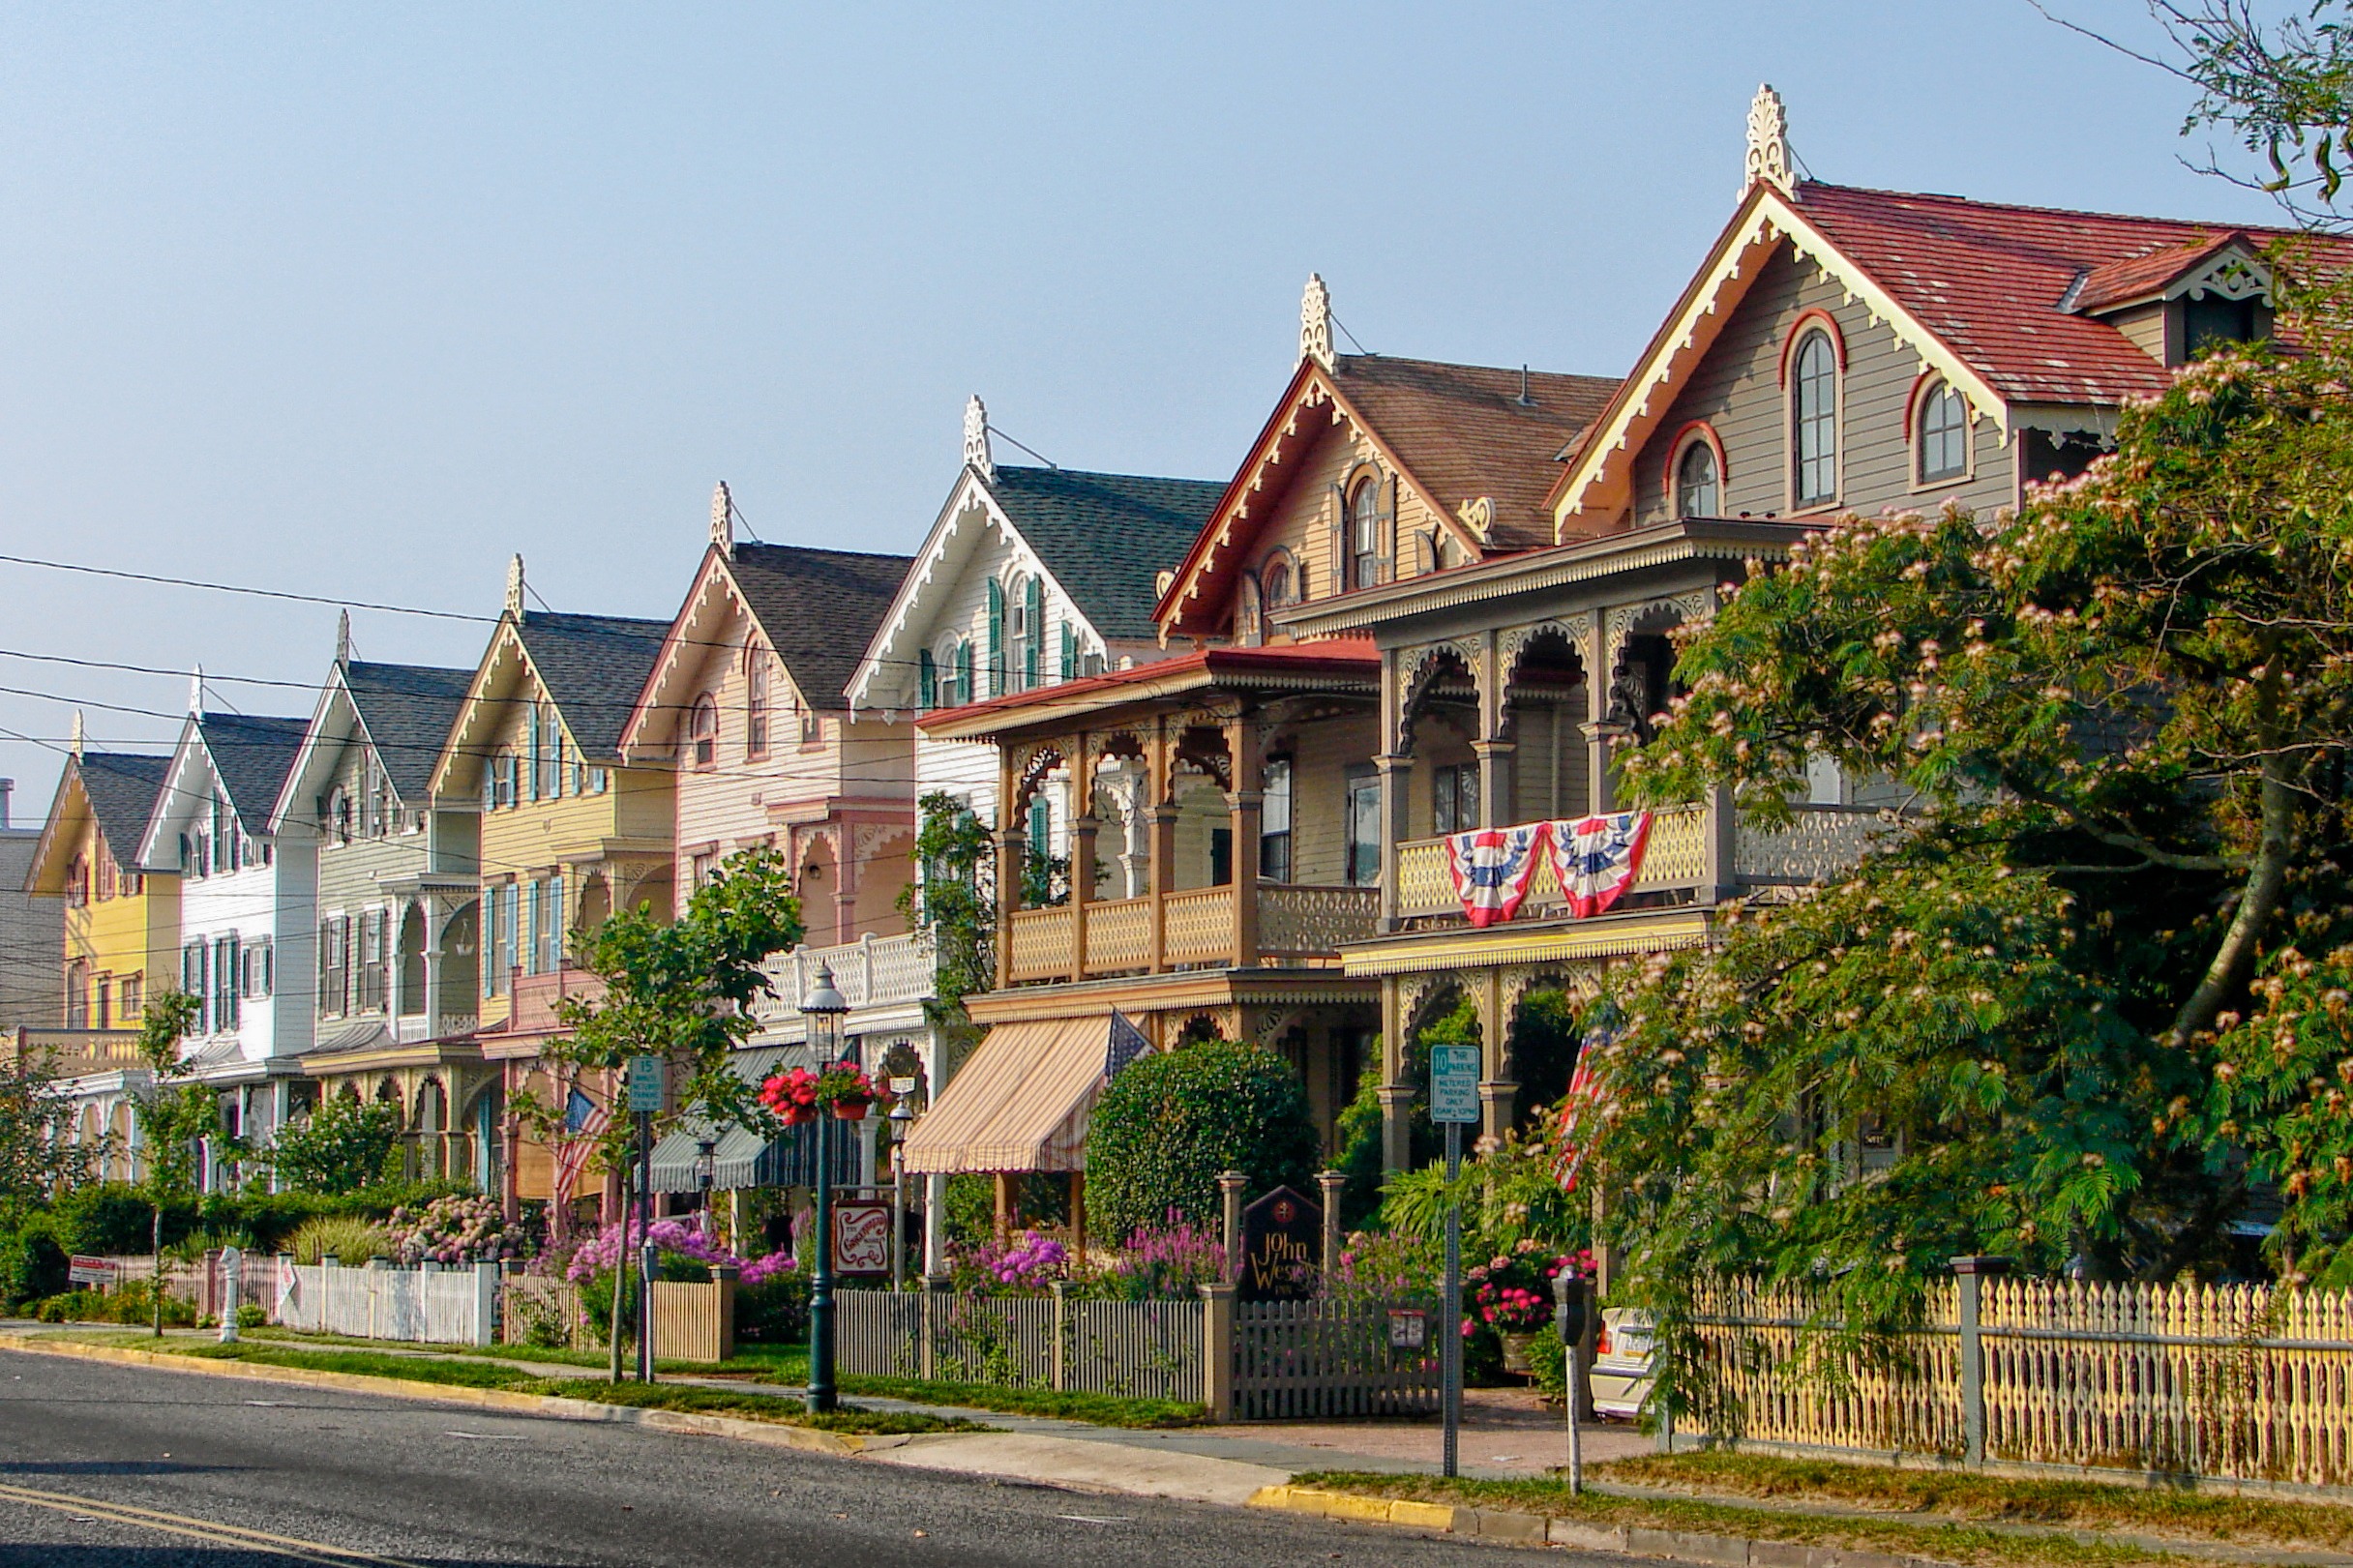
sky, street, house, town, building, transport, tourism, waterway, trees, outside, hdr, clouds, houses, estate, neighbourhood, new jersey, residential area, cape may, human settlement